Drogheda United F.C.

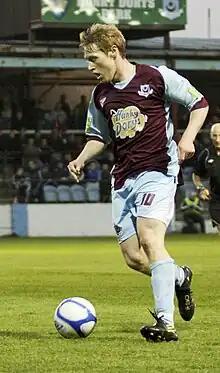
Darragh Hanaphy in action for Drogheda United, April 2011

In October 2008 Drogheda went into examinership, like Cork City, after failing to pay back a €500,000 loan to the Revenue Commissioners and €10,000 rent to Bohemians for their use of Dalymount Park in their Champions League Qualifiers. Their plans for a new €35m stadium fell through and in November 2008 they were deducted 10 points. After successfully raising money through various fund raisers arranged by the supporters, the club escaped extinction on 30 January 2009 when a judge ruled in Drogheda's favour, to the delight of the teary eyed chairman Vincent Hoey.